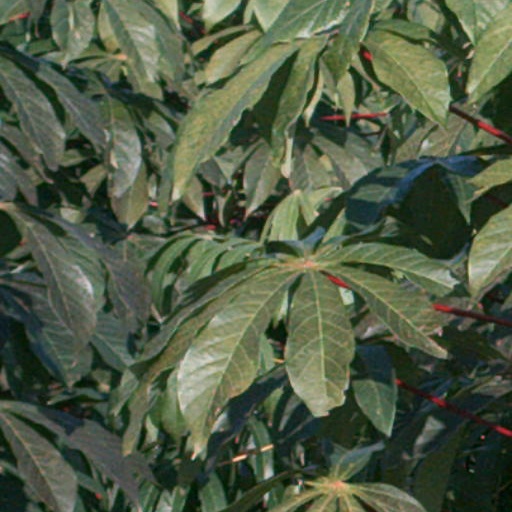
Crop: cassava